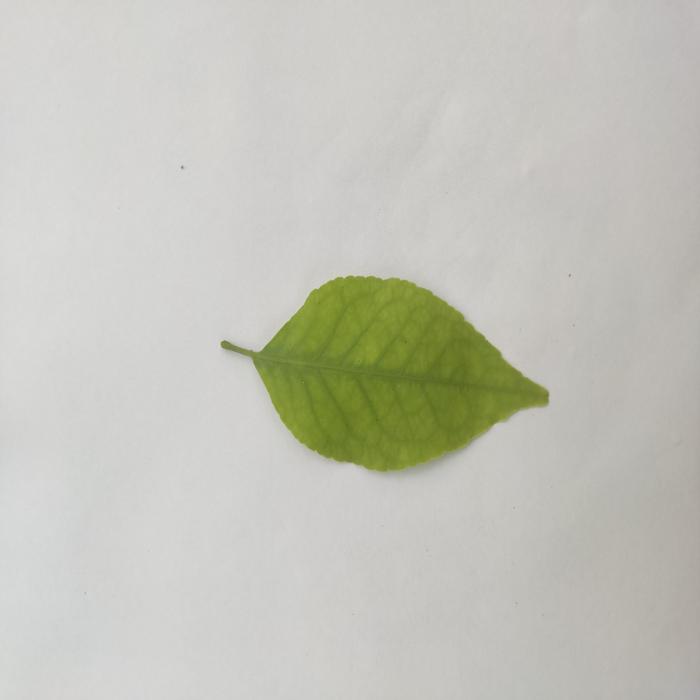
Crop: Aegle Marmelos
Leaf condition: Cercospora_Leaf